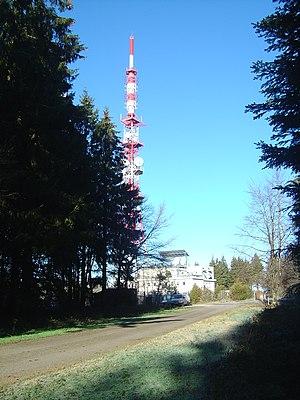
Antenne au Sommet du Haut-Folin (901m)
Saint-Prix est une commune française située dans le département de Saône-et-Loire en région Bourgogne-Franche-Comté.